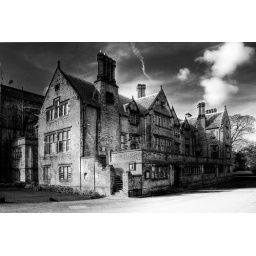
Converted in photoshop and using alien skin exposure to recreate agfa 100 black and white film.